Answer in natural language. Is brown square dresser to the left of black top open bin? Choose between the following options: no or yes
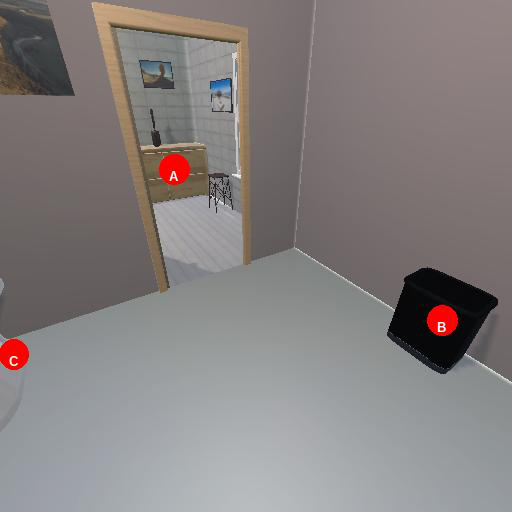
<answer>yes</answer>